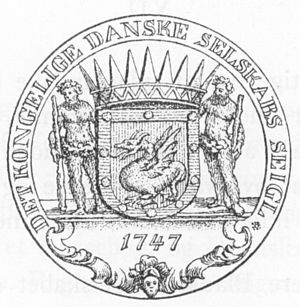
Det kongelige danske Selskab for Fædrelandets Historie / Selskabets segl
Selskabets segl, som det blev gengivet i Danske Magazin i 1936
Det kongelige danske Selskab for Fædrelandets Historie blev stiftet 8. januar 1745 med Jacob Langebek som initiativtager. Selskabets formål har fra begyndelsen været at fremme viden om Danmarks historie, hvilket primært er sket gennem udgivelsen af tidsskriftet Danske Magazin. Her er der blevet publiceret både aktstykker og historiske afhandlinger under mottoet Til Fleres Nytte. Mottoet ses i den vignet, som hvert bind af Danske Magazin er forsynet med. Vignetten forestiller høstarbejdere, der indsamler tilbageblevne aks på en afhøstet mark.